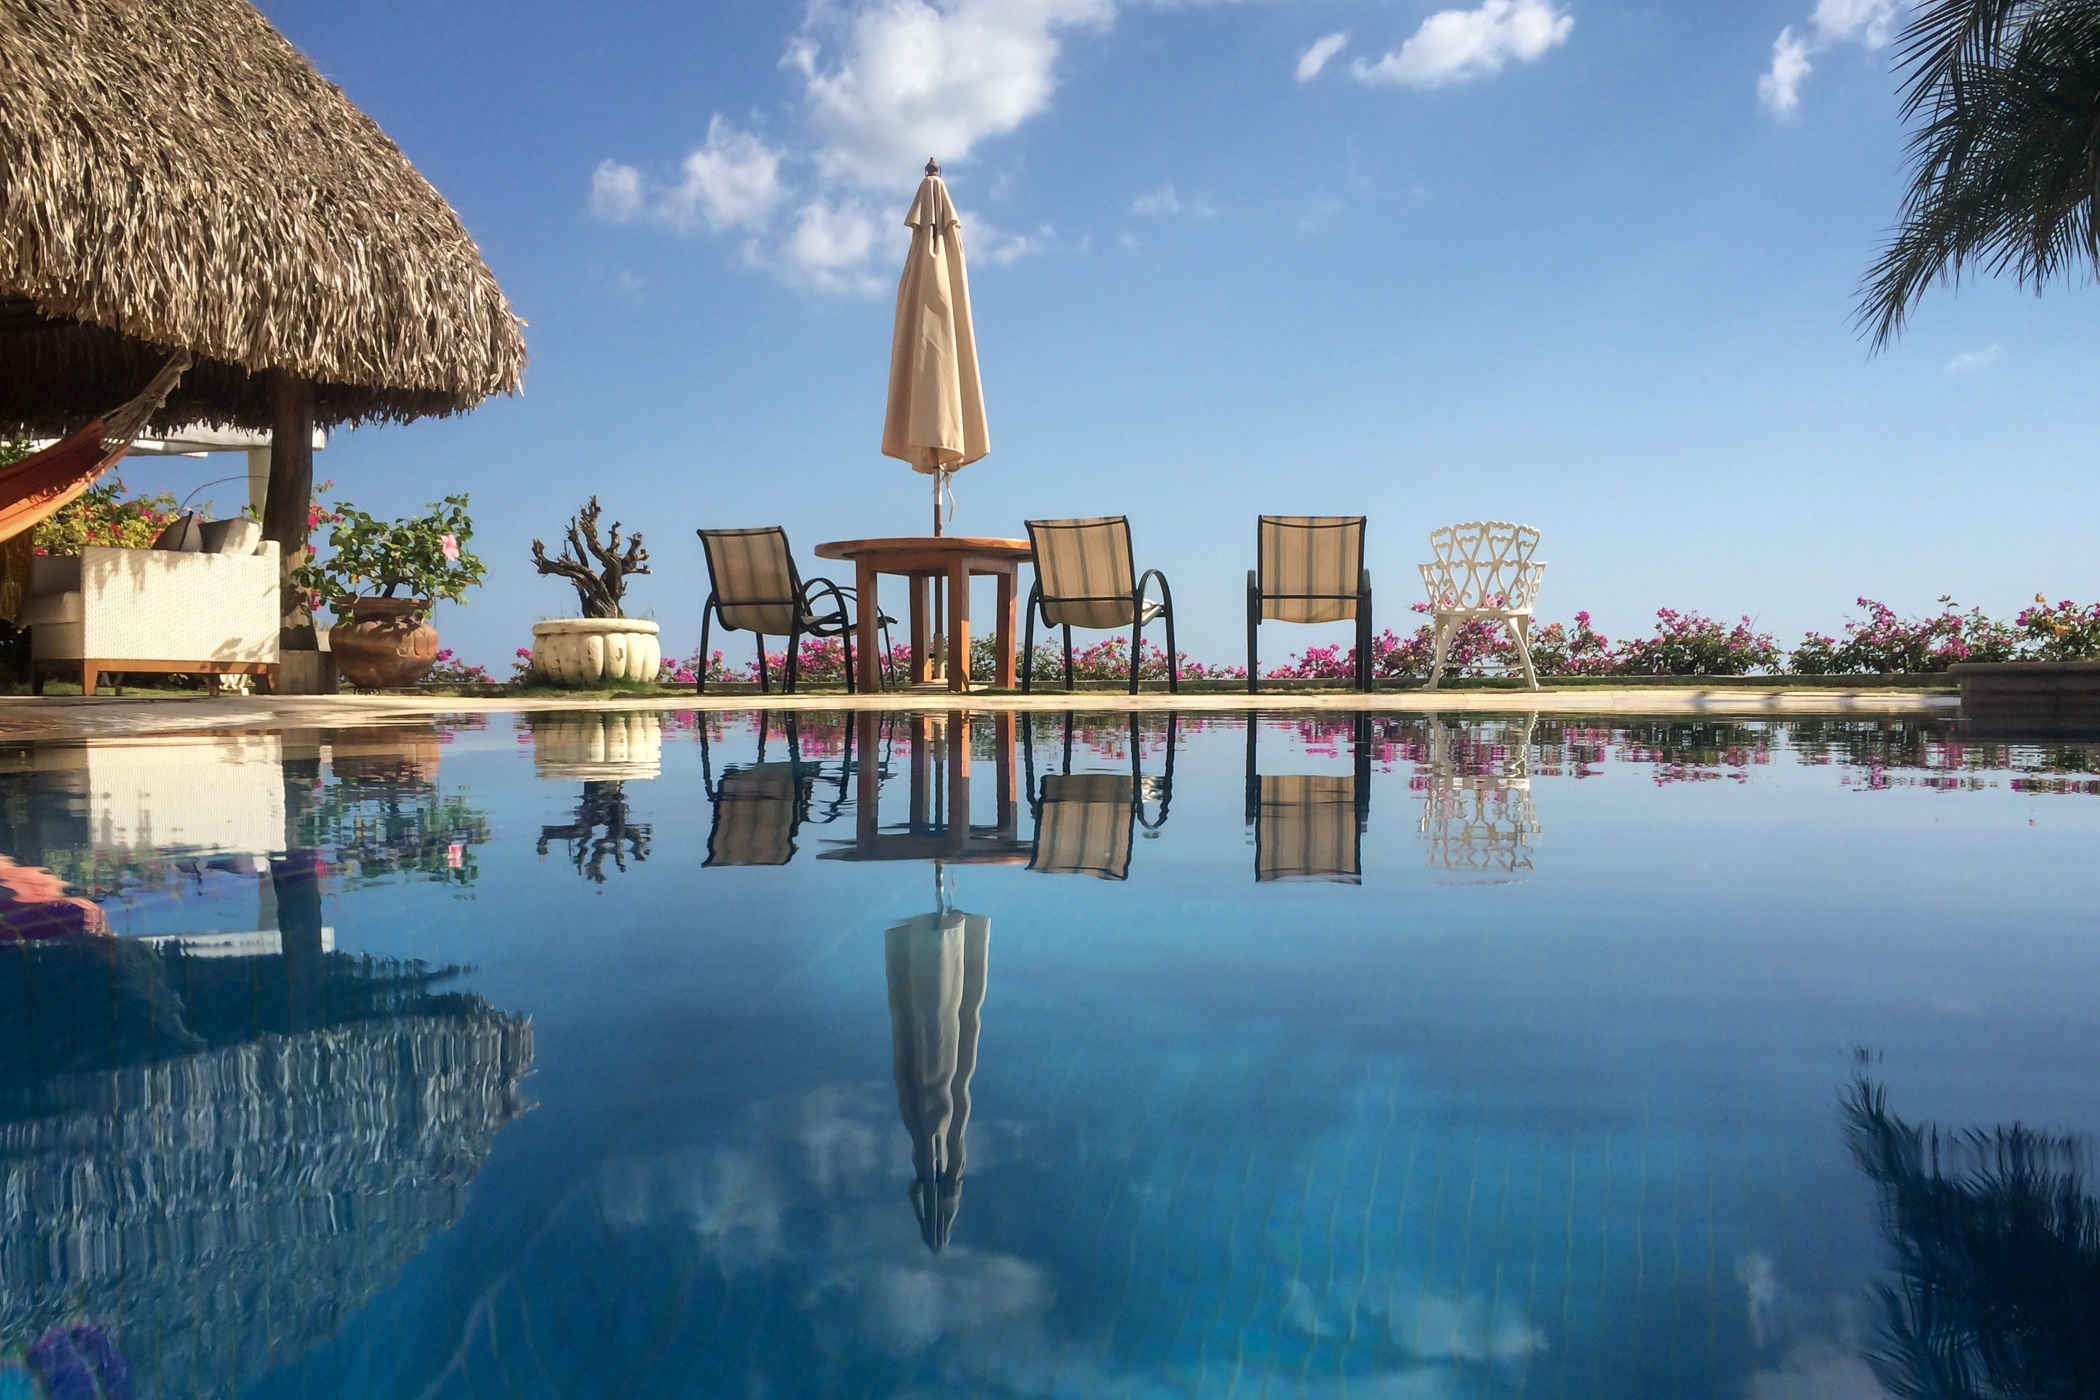
sea, water, lake, vacation, reflection, swimming pool, bay, tourism, resort